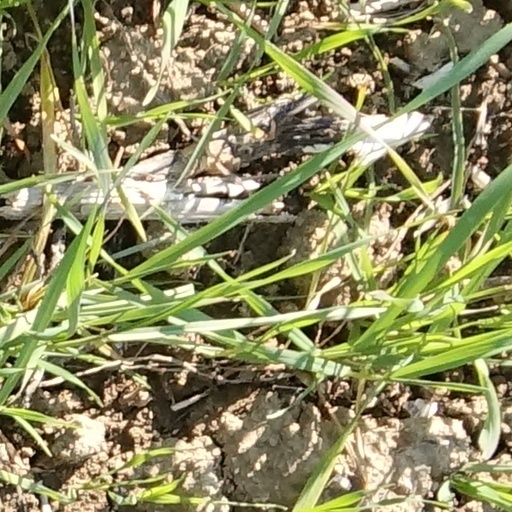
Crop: wheat